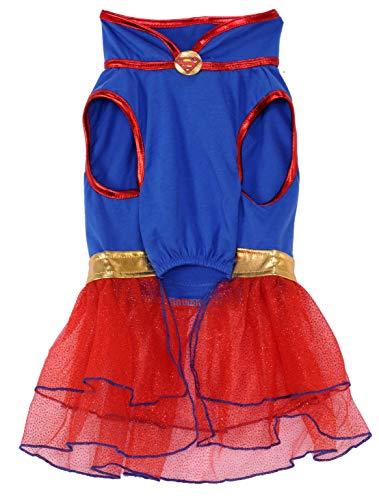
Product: Rubie's Costume Company DC Comics Super Girl Pet Tutu Dress
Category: Toys & Games | Party Supplies
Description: Supergirl pet costume features a blue dress with gold belt, red tutu and gold/red Supergirl symbol.
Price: $19.82
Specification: Product Dimensions:         13 x 11.4 x 1.5 inches ; 4 ounces    |Shipping Weight: 4 ounces (View shipping rates and policies)|ASIN: B01C4K88XY|Item model number: 580324 L|    #57911    in Kids' Party Supplies    |    #177874    in Pre-Kindergarten Toys